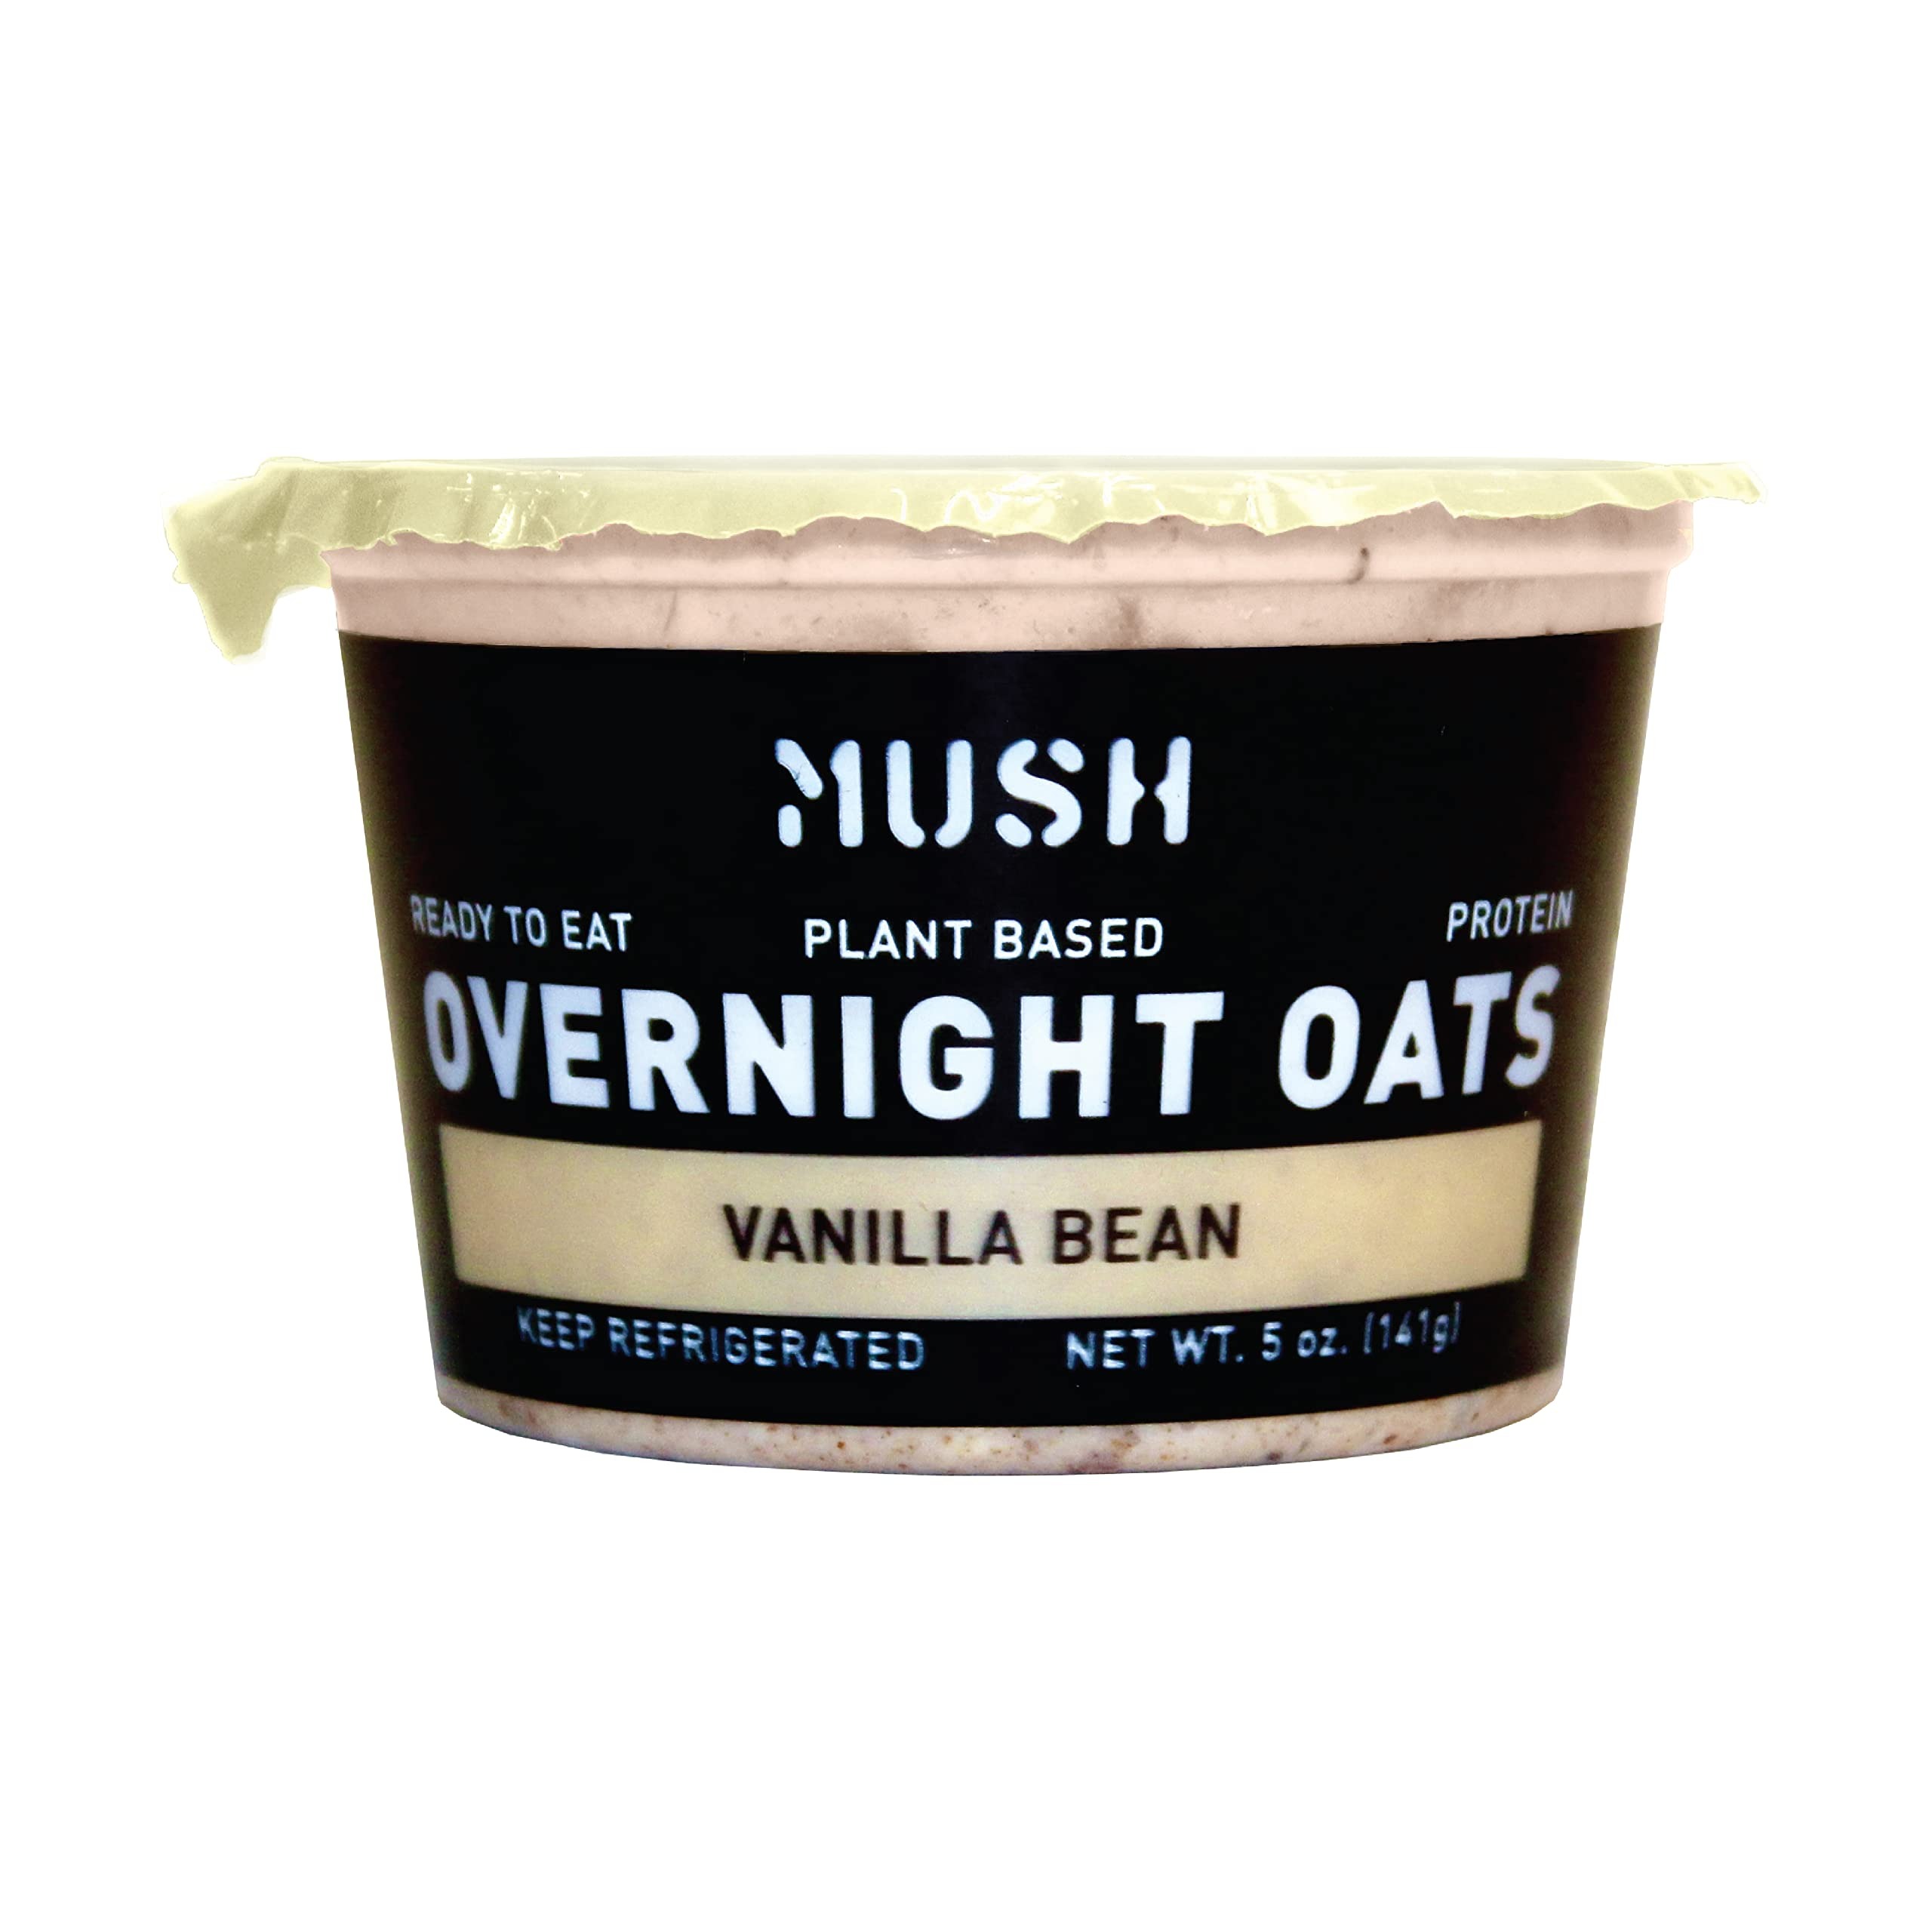
Item Name: Mush, Mush Rte Oatmeal Vanilla Bean, 5 Ounce
Value: 5.0
Unit: Fl Oz

Price: 2.19